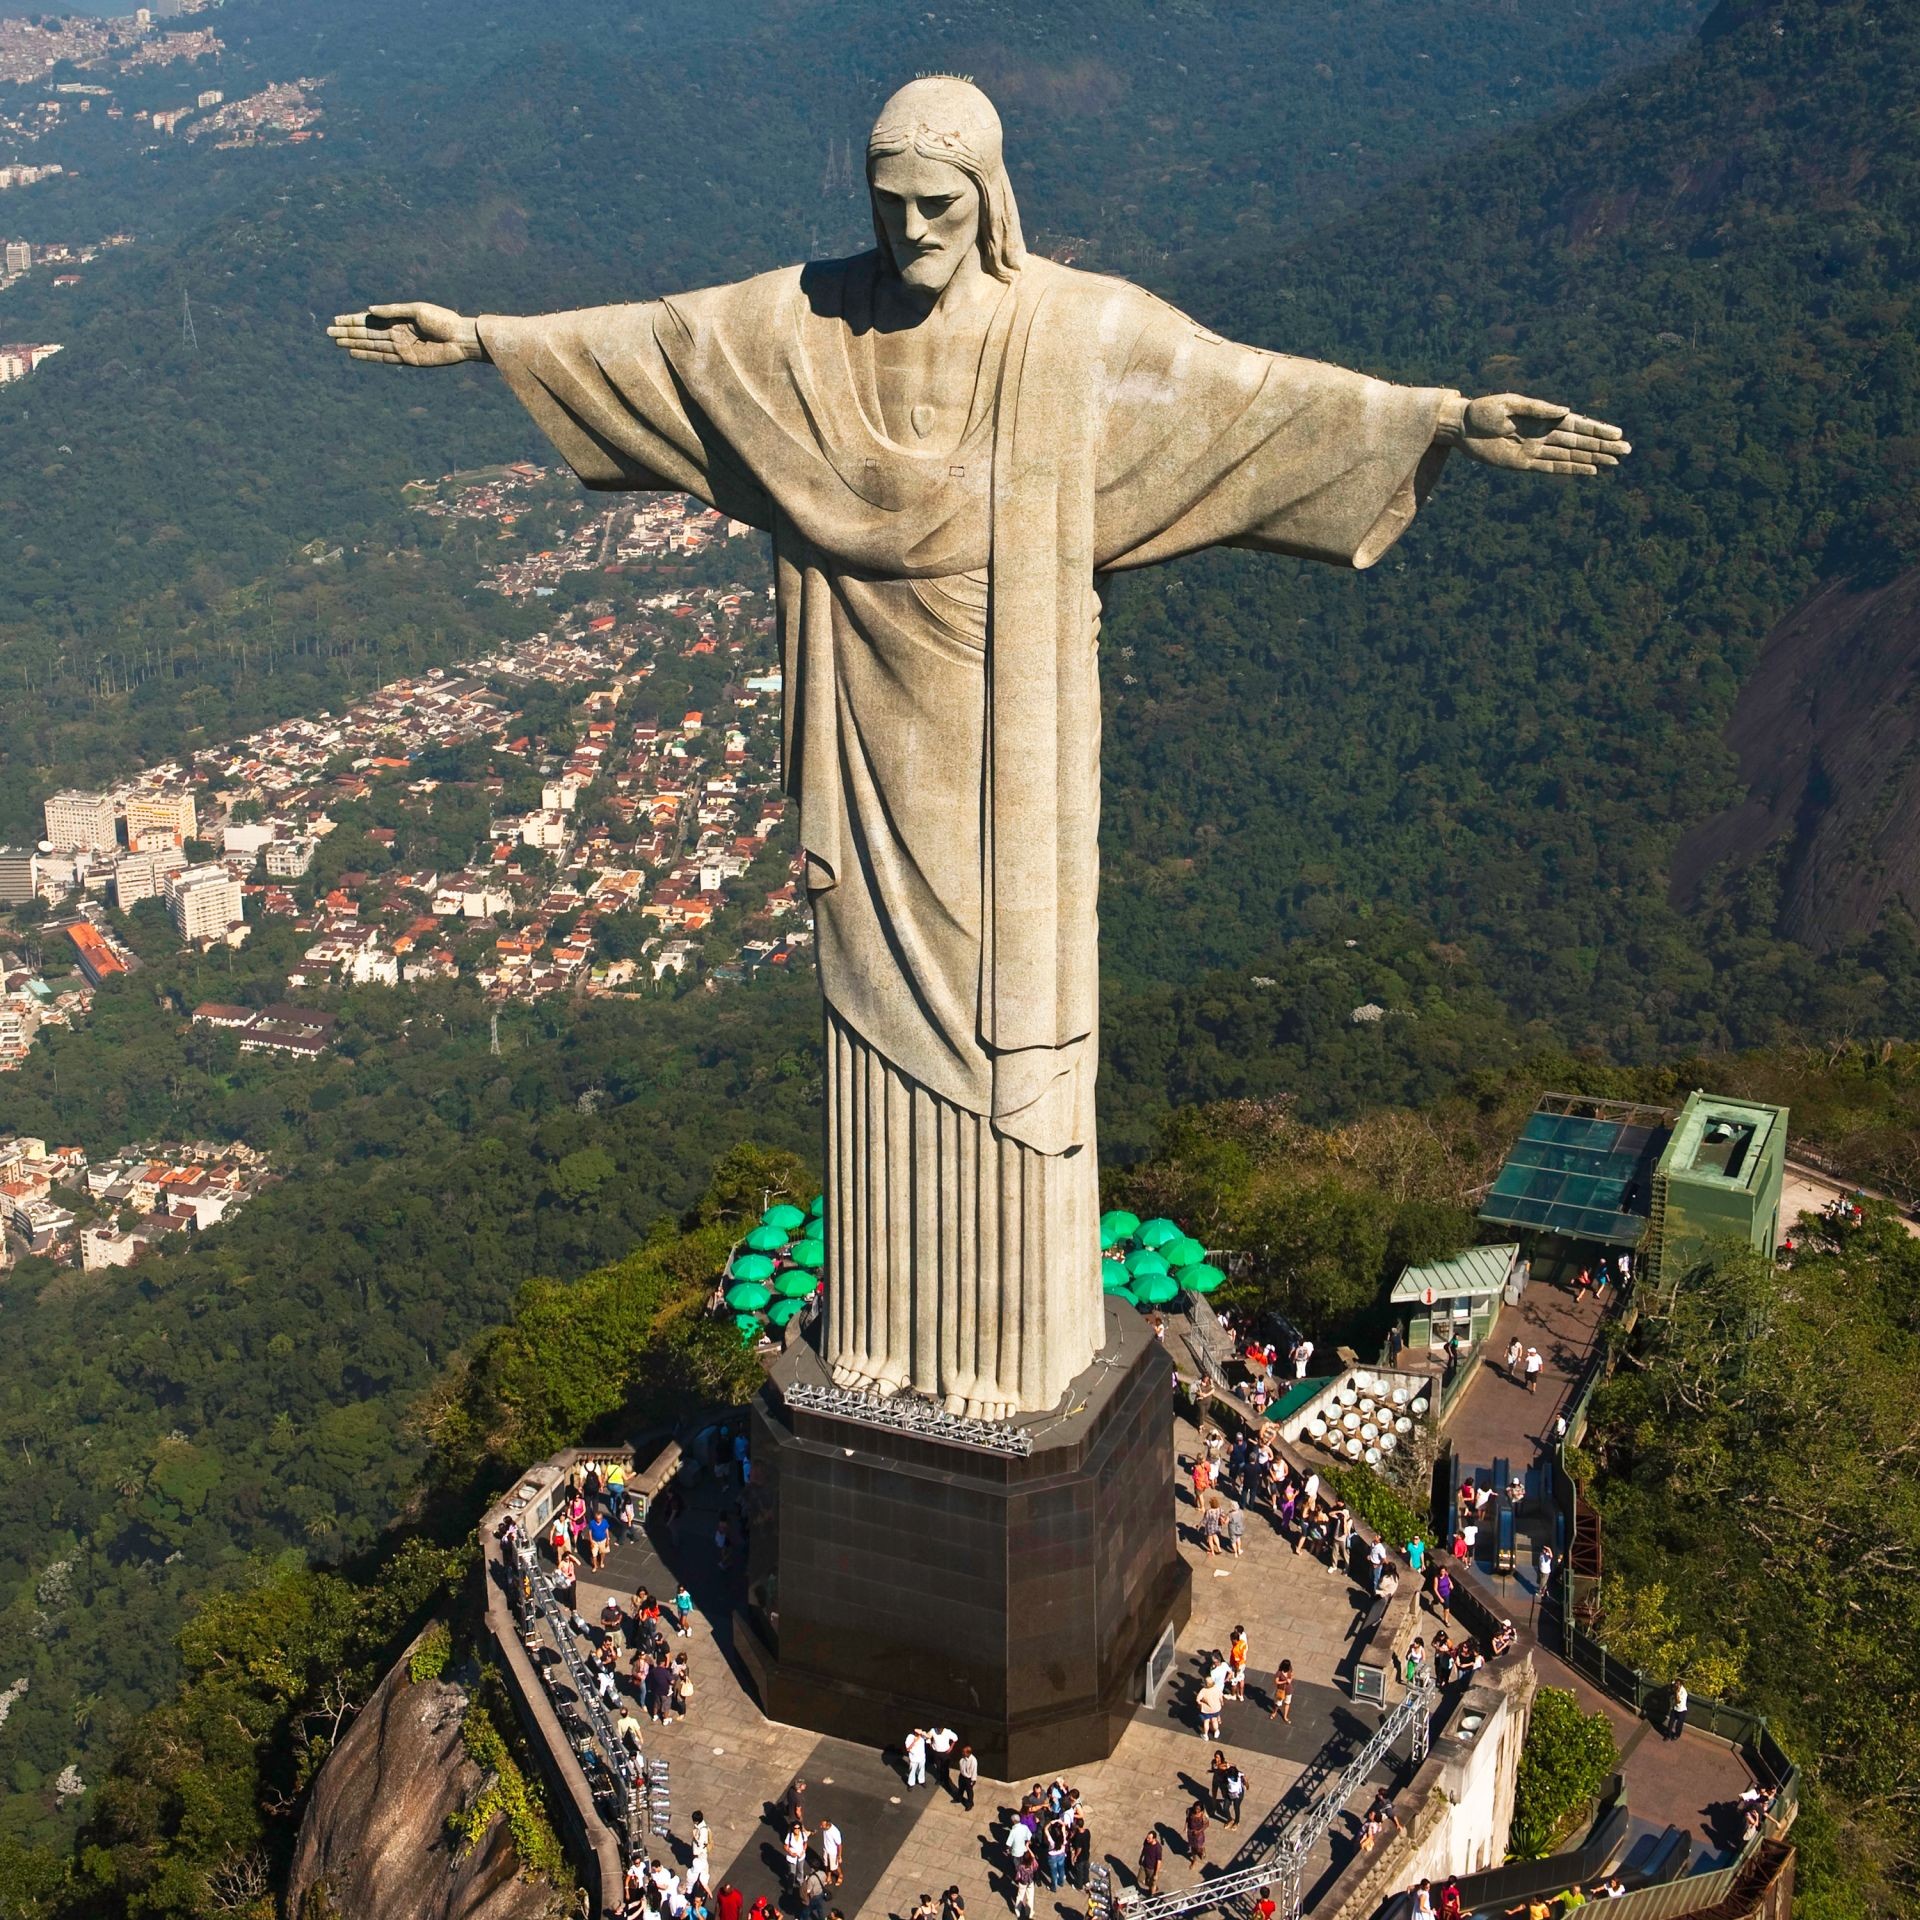
Landmark: Christ the Reedemer